History of Port Vale F.C.

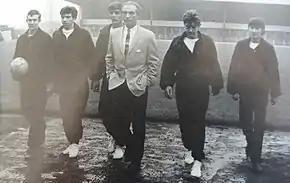
Stanley Matthews as Port Vale Manager with youth players

Stanley Matthews was made general manager in preparation for the 1965–66, his emphasis was strongly on nurturing young talent. As a demonstration of this, over 700 boys were given trials with the club. Centre-half John Nicholson made a club record 208 consecutive appearances before being dropped in favour of Terry Alcock. This unsettled Nicholson, who was soon sold to Doncaster Rovers for £5,000. That money was spent on bringing former Northern Ireland international Jimmy Hill to Vale Park. In a nod to the youth policy, in one game four teenagers made their débuts: Alex Donald, Roddy Georgeson, Mick Cullerton and Paul Ogden. At the age of 15 years 347 days, Malcolm MacKenzie made his debut against Newport County on 12 April 1966, the youngest player ever to play for the club. The club finished just two points away from re-election, in 19th position; they could hardly sink any deeper. Nearly £30,000 was lost that season; an average home gate of 6,000 would have to double for the club to break even.